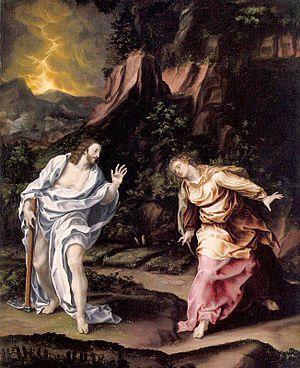
Lelio Orsi est un peintre, dessinateur et architecte italien de la Renaissance, connu pour sa vision singulière du maniérisme.